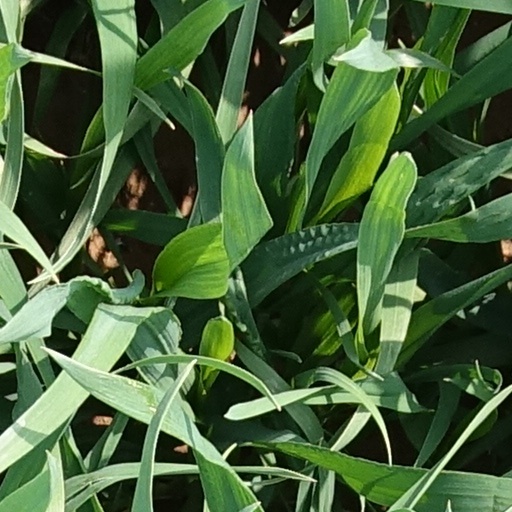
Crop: wheat